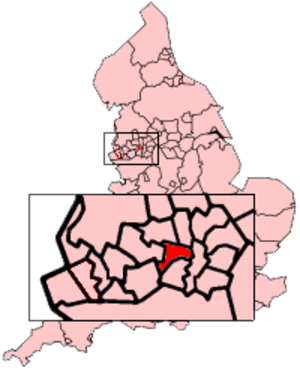
La Cité de Salford est une cité et un district métropolitain du Grand Manchester, en Angleterre. Elle porte le nom de sa principale ville, Salford, et couvre un territoire comprenant les villes d'Eccles, Swinton, Pendlebury, Walkden et Irlam. Le conseil de la cité siège au Salford Civic Centre à Swinton.